Belarus–European Union relations

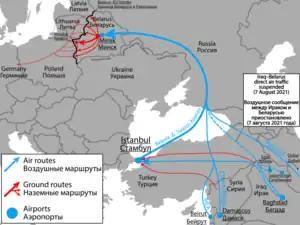
The routes of illegal migration during the 2021 Belarus–European Union border crisis

In 2021, Ryanair Flight 4978 from Greece to Lithuania (both EU members) was forced to land in Minsk by the Belarusian Air Force. The flight was less than 10 km from its destination but still in Belarusian air space. Two passengers, journalist Roman Protasevich, who had published negative comments about the Belarusian government, and his girlfriend Sofia Sapega, were taken and arrested by authorities and the plane was allowed to depart seven hours later. EU members unanimously condemned the action and began to discuss possible responses.